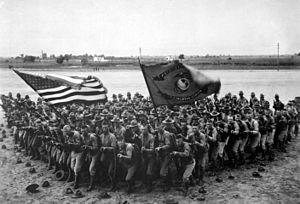
La formation en coin, aussi appelée cale volante, v volant ou simplement cale, est une configuration formée d'un groupe de personnes avançant en une forme triangulaire. Cette formation similaire à celle en V est devenue une stratégie militaire très efficace dans les temps anciens, les corps d'infanterie fonçant en formation en coin à travers les lignes ennemies. La configuration a plus tard été utilisée en Europe médiévale, puis par les armées modernes, l'ayant adaptée pour être utilisée dans les guerres blindées.